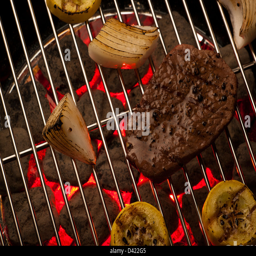
steak with vegetables cooking on the grill